Wassail

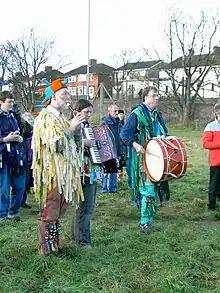
Wassailers in Shirehampton, Bristol

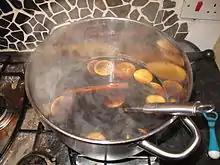
A pot of simmering wassail, infused with citrus fruit slices and cinnamon sticks

The tradition of wassailing (also spelled wasselling) falls into two distinct categories: the house-visiting wassail and the orchard-visiting wassail. The house-visiting wassail, which traditionally occurs on the twelfth day of Christmastide known as Twelfth Night or Epiphany Eve (January 5), is the practice of people going door-to-door, singing and offering a drink from the wassail bowl in exchange for gifts; this practice still exists, but has largely been displaced by carol singing. The orchard-visiting wassail refers to the custom of visiting orchards in cider-producing regions of England and singing to the trees to promote a good harvest for the coming year. Notable traditional wassailing songs include "Here We Come a-Wassailing", "Gloucestershire Wassail", and "Gower Wassail".